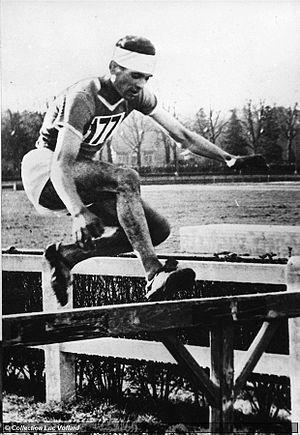
Ould Lamine Abdallah (born 1929) is a French former long-distance runner who competed in the 1952 Summer Olympics.